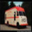
Label: truck